Marybai Huking

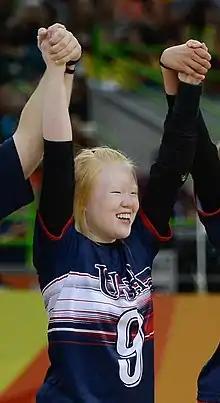
Huking at the 2016 Summer Paralympics

Marybai Huking (born November 11, 1996) is an American goalball player who won a bronze medal at the 2016 Summer Paralympics. She was adopted from China when she was two years old, and raised in Salt Lake City.